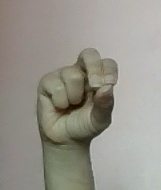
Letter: gaaf